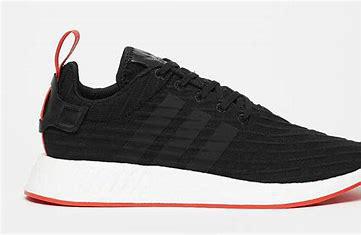
Brand: Adidas
Model: NMD R2